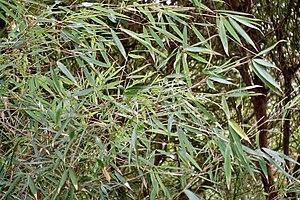
Fargesia dracocephala est une espèce de plantes de la famille des Poacées, sous-famille des Bambusoideae, originaire de Chine.